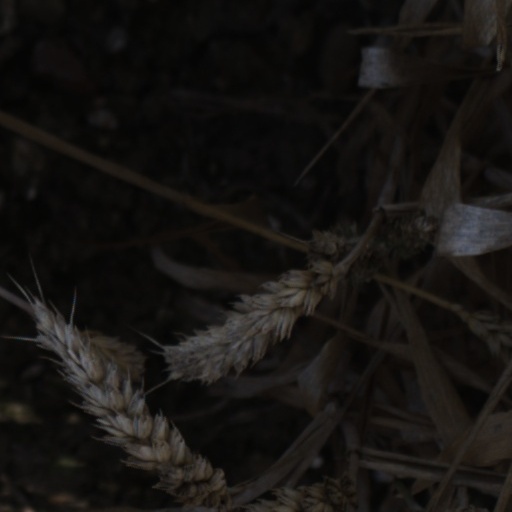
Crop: wheat